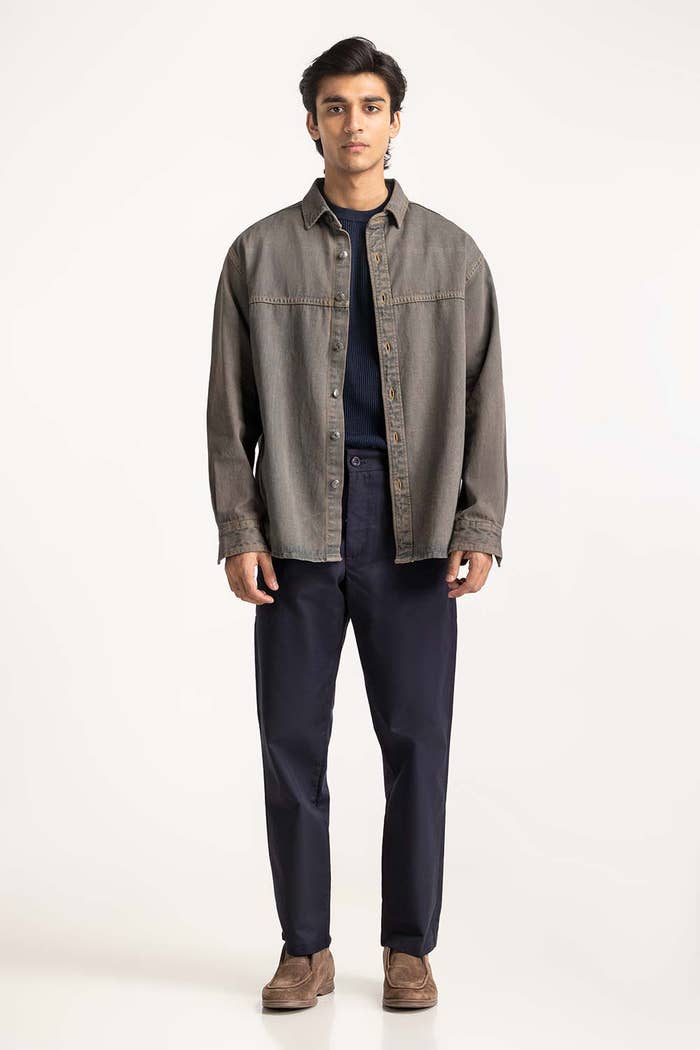
grey slim fit denim tee